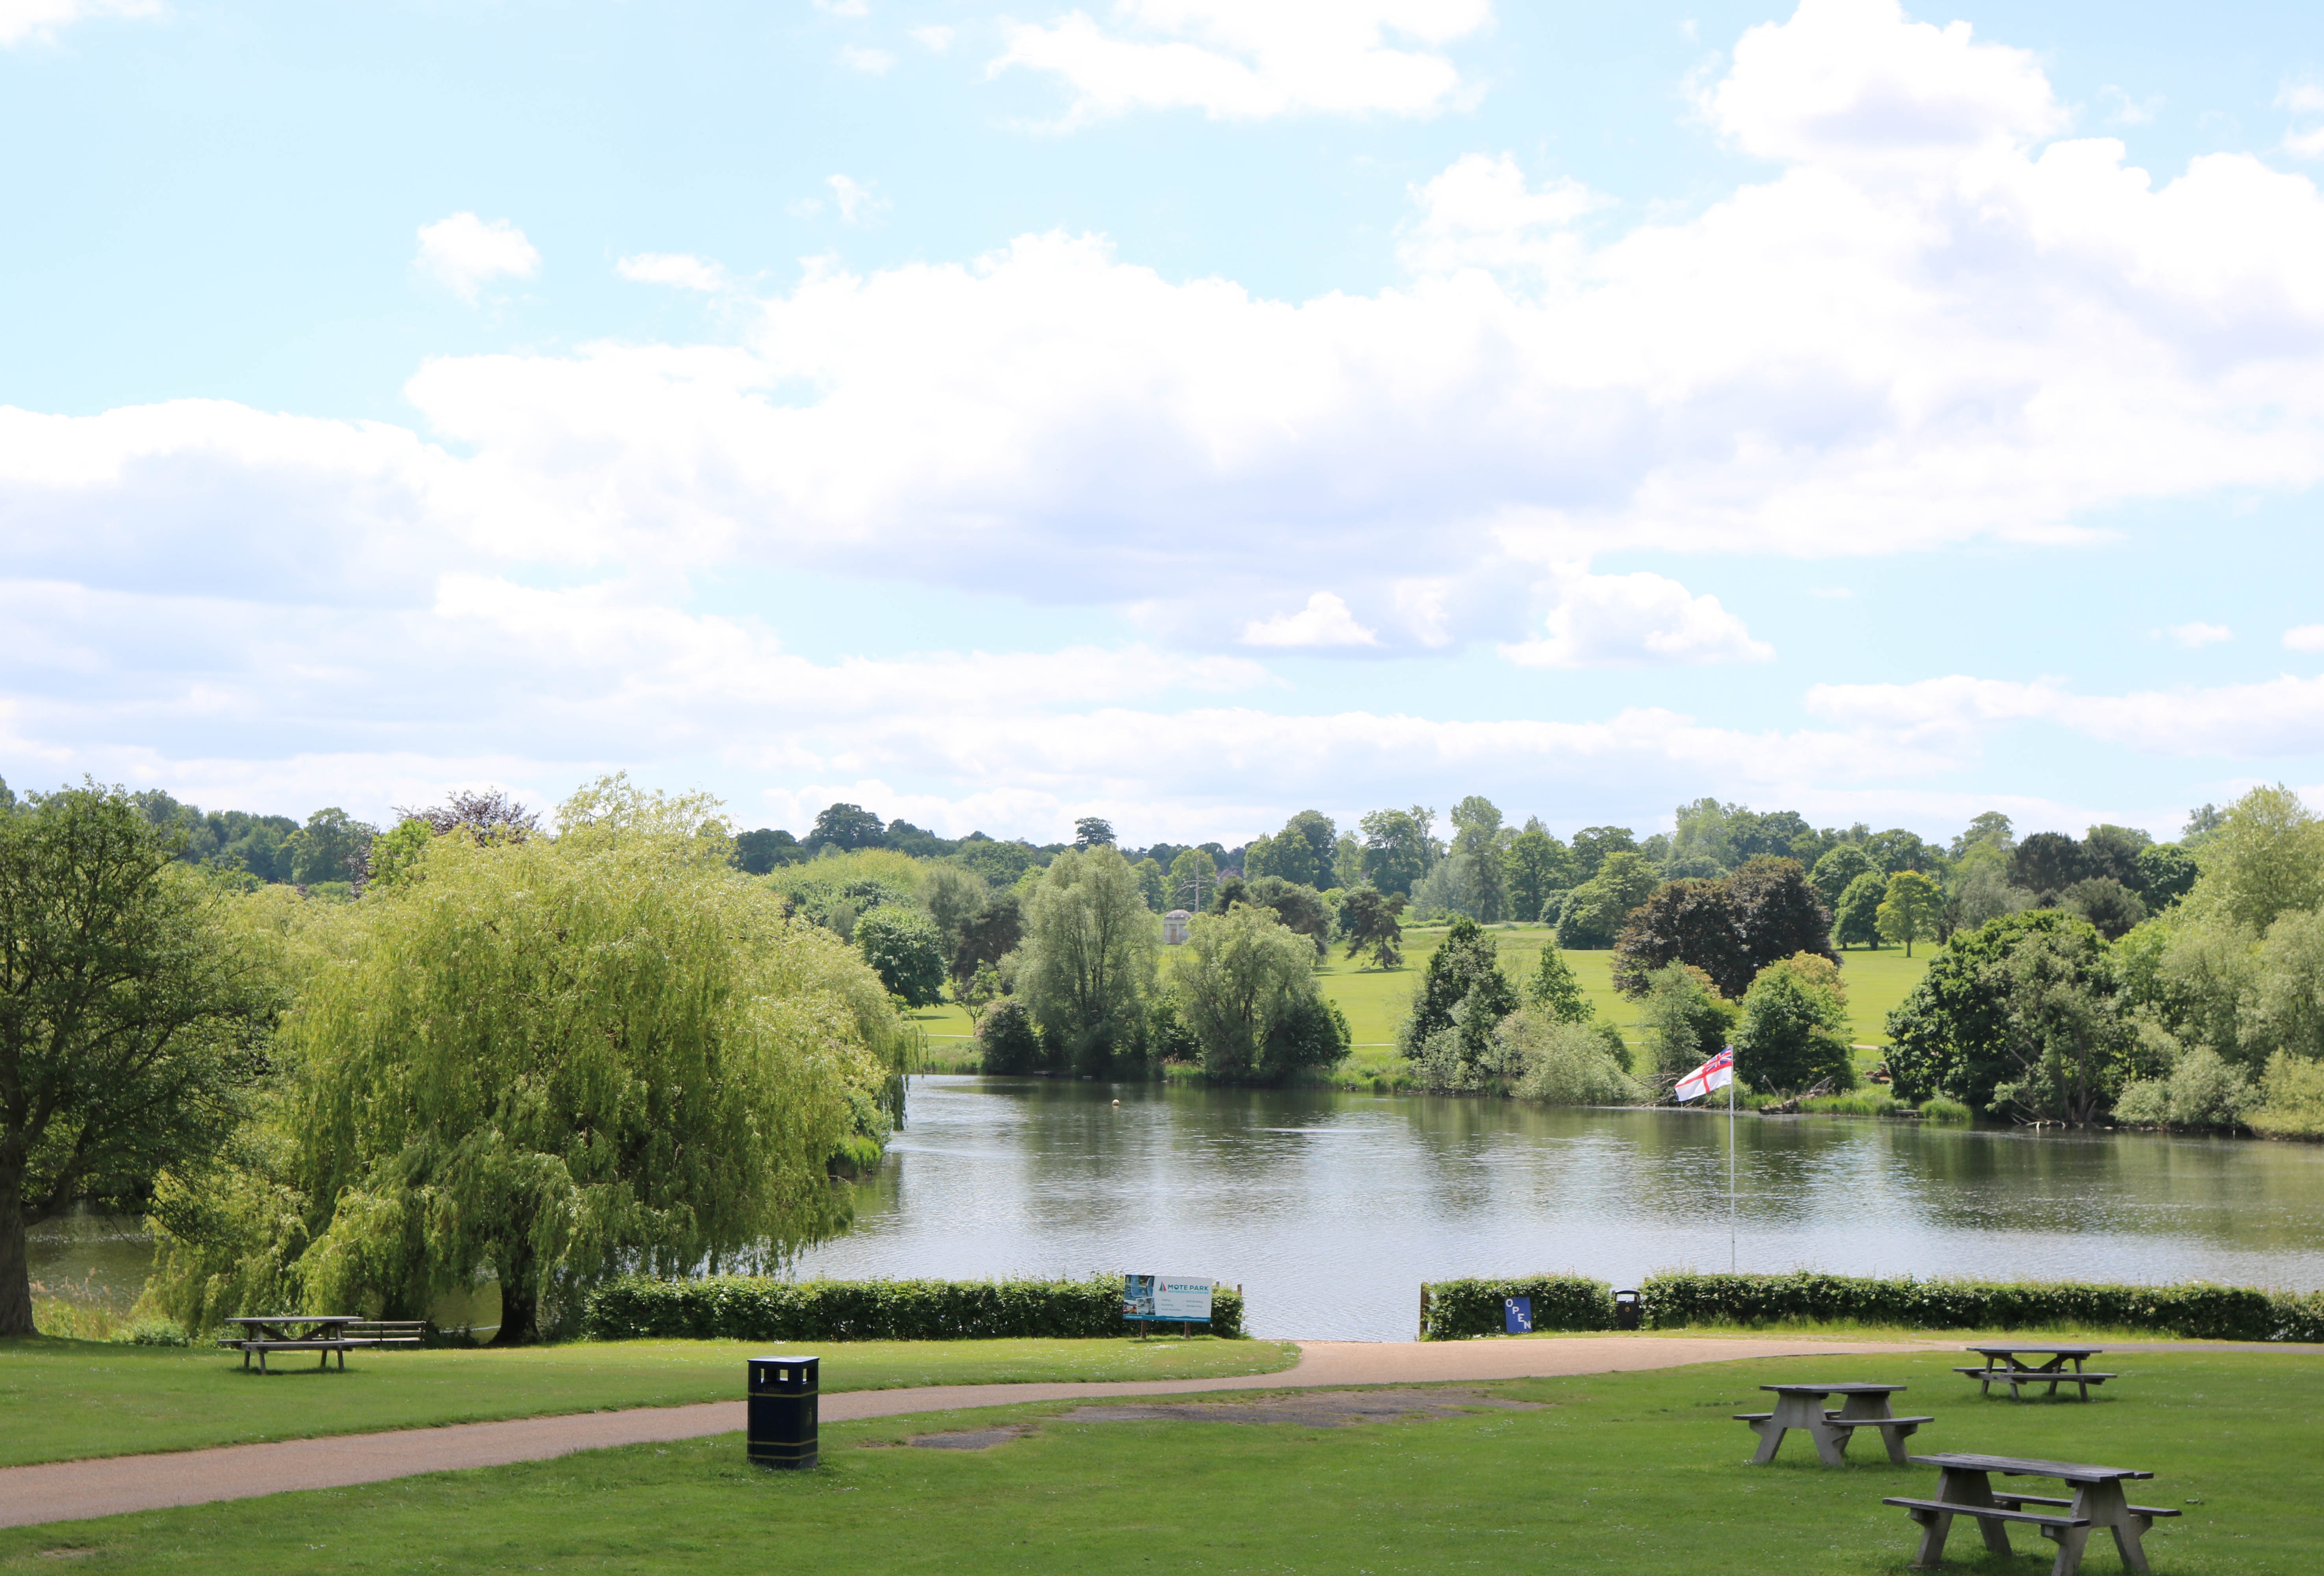
landscape, tree, nature, outdoor, cloud, sky, meadow, sunlight, lake, river, summer, pond, rural, green, park, scenery, reservoir, garden, waterway, sunny, english garden, beautiful landscape, summer landscape, beautiful scene